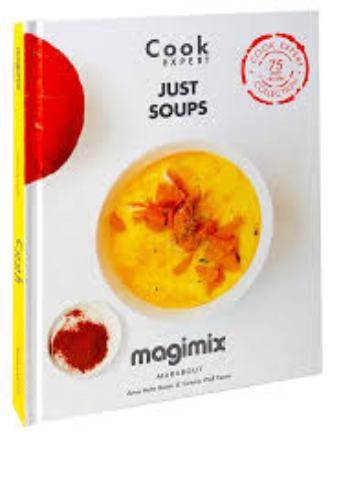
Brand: magimix
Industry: Necessities